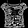
Label: T - shirt / top